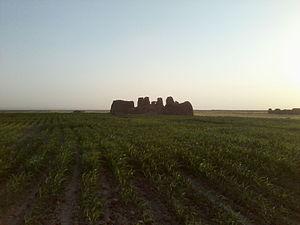
Farhad est un village du district rural de Rivand, situé au centre du district de Nishapur en région du Khorasan-e Razavi, en Iran.